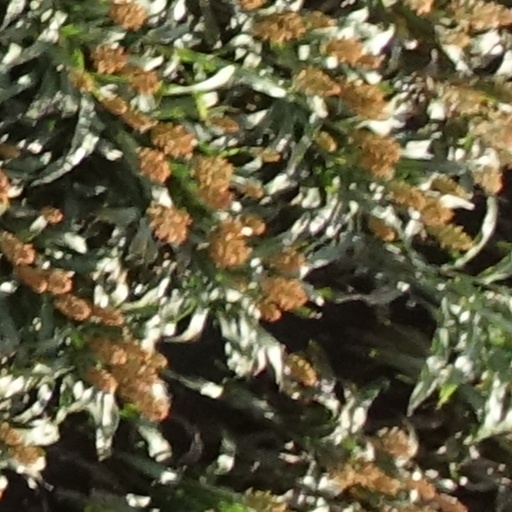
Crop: sorghum